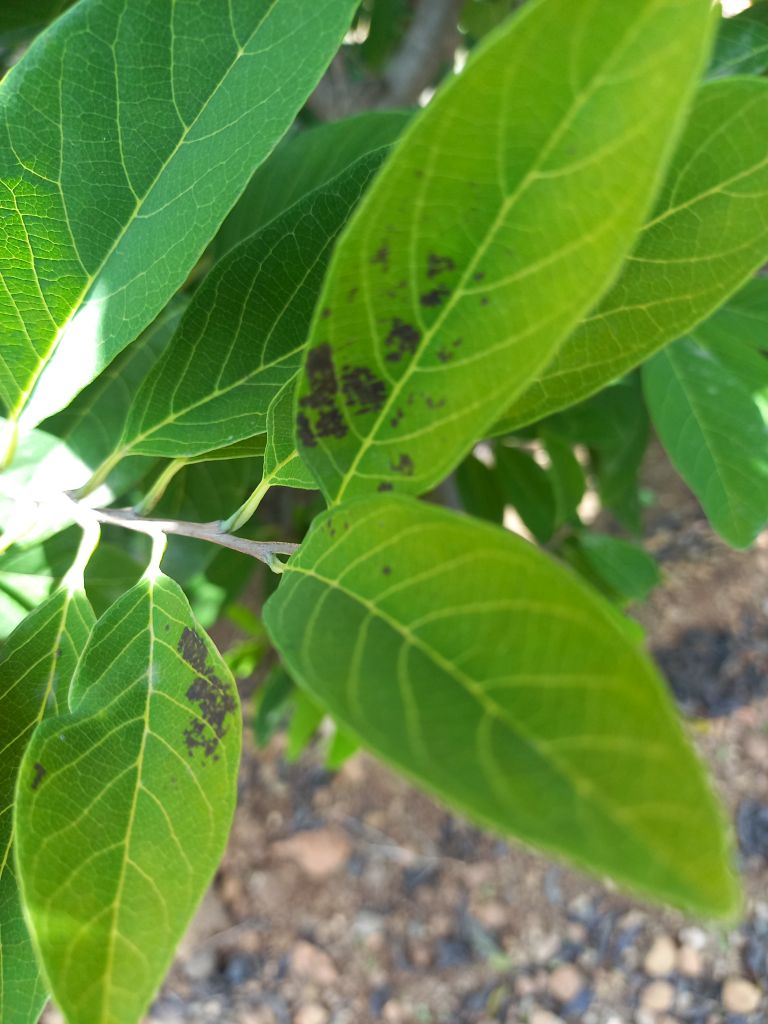
Disease label: Leaf spot on Leaves